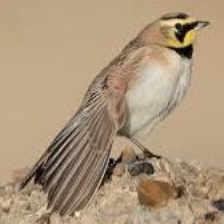
Species: HORNED LARK
Scientific name: EREMOPHILA ALPESTRIS